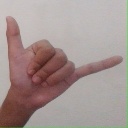
अक्षर: द